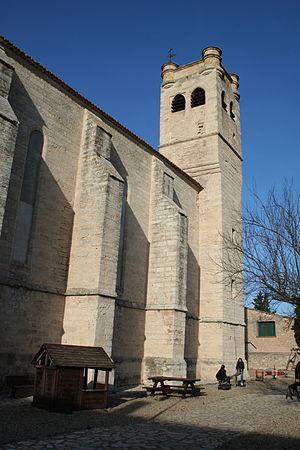
Castelnau-de-Guers (Hérault)- Église Saint-Sulpice.
Castelnau-de-Guers est une commune française située dans le département de l'Hérault, en région Occitanie.